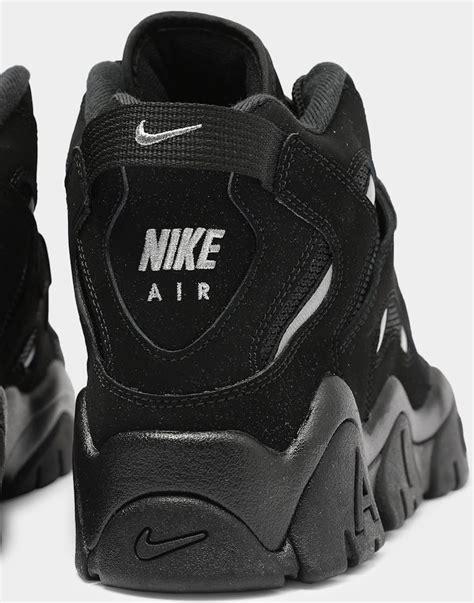
Brand: Nike
Model: Air Barrage